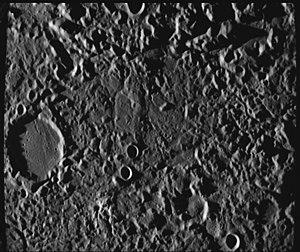
La surface de Mercure est dominée par des cratères d'impacts, et des plaines de laves similaires, en certains points, aux maria lunaires. Les autres caractéristiques notables de la surface de Mercure incluent les escarpements et les gisements de minéraux à l'intérieur des cratères des pôles.
Mercure est la planète la plus proche du Soleil et la moins massive du Système solaire. Son éloignement au Soleil est compris entre 0,31 et 0,47 unité astronomique, ce qui correspond à une excentricité orbitale de 0,2 — plus de douze fois supérieure à celle de la Terre, et de loin la plus élevée pour une planète du Système solaire. Elle est visible à l'œil nu depuis la Terre avec un diamètre apparent de 4,5 à 13 secondes d'arc, et une magnitude apparente de 5,7 à −2,3 ; son observation est toutefois rendue difficile par son élongation toujours inférieure à 28,3° qui la noie le plus souvent dans l'éclat du soleil. En pratique, cette proximité avec le soleil implique qu'elle ne peut être vue que près de l'horizon occidental après le coucher du soleil ou près de l'horizon oriental avant le lever du soleil, en général au crépuscule.